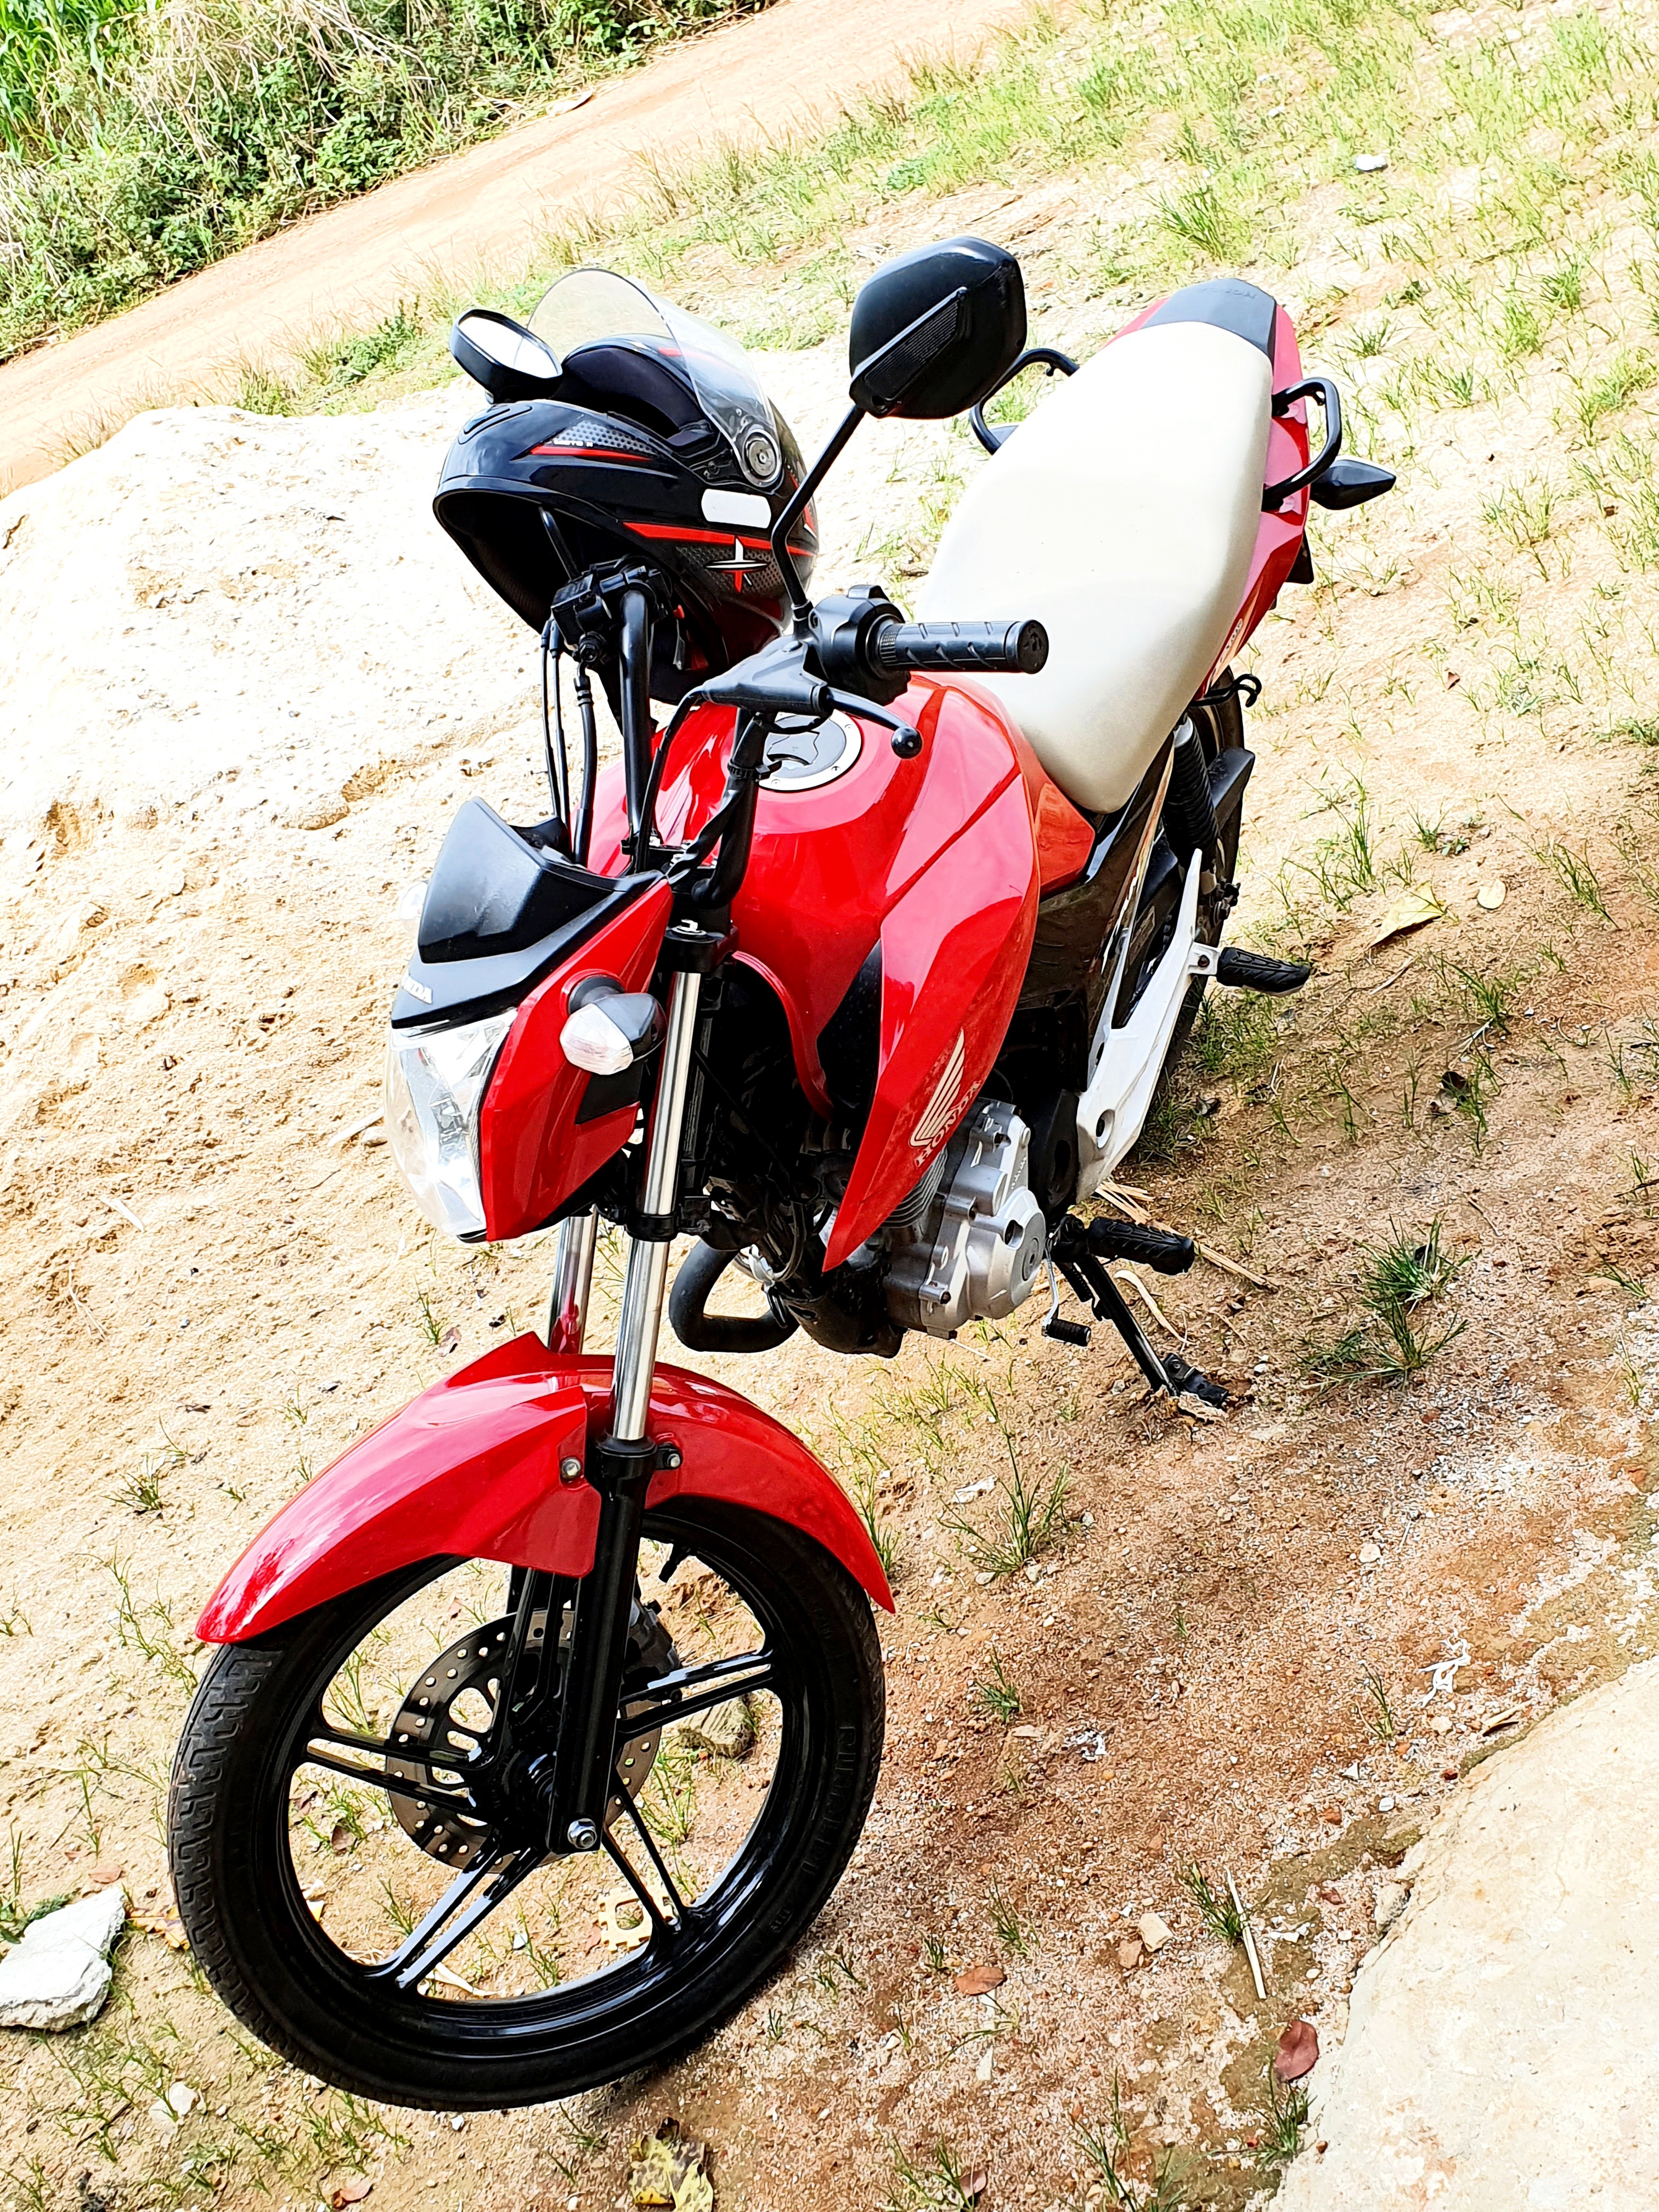
motorcycle, land vehicle, vehicle, motor vehicle, car, spoke, adventure, motorcycle accessories, rim, moped, automotive wheel system, wheel, automotive tire, auto part, automotive lighting, honda